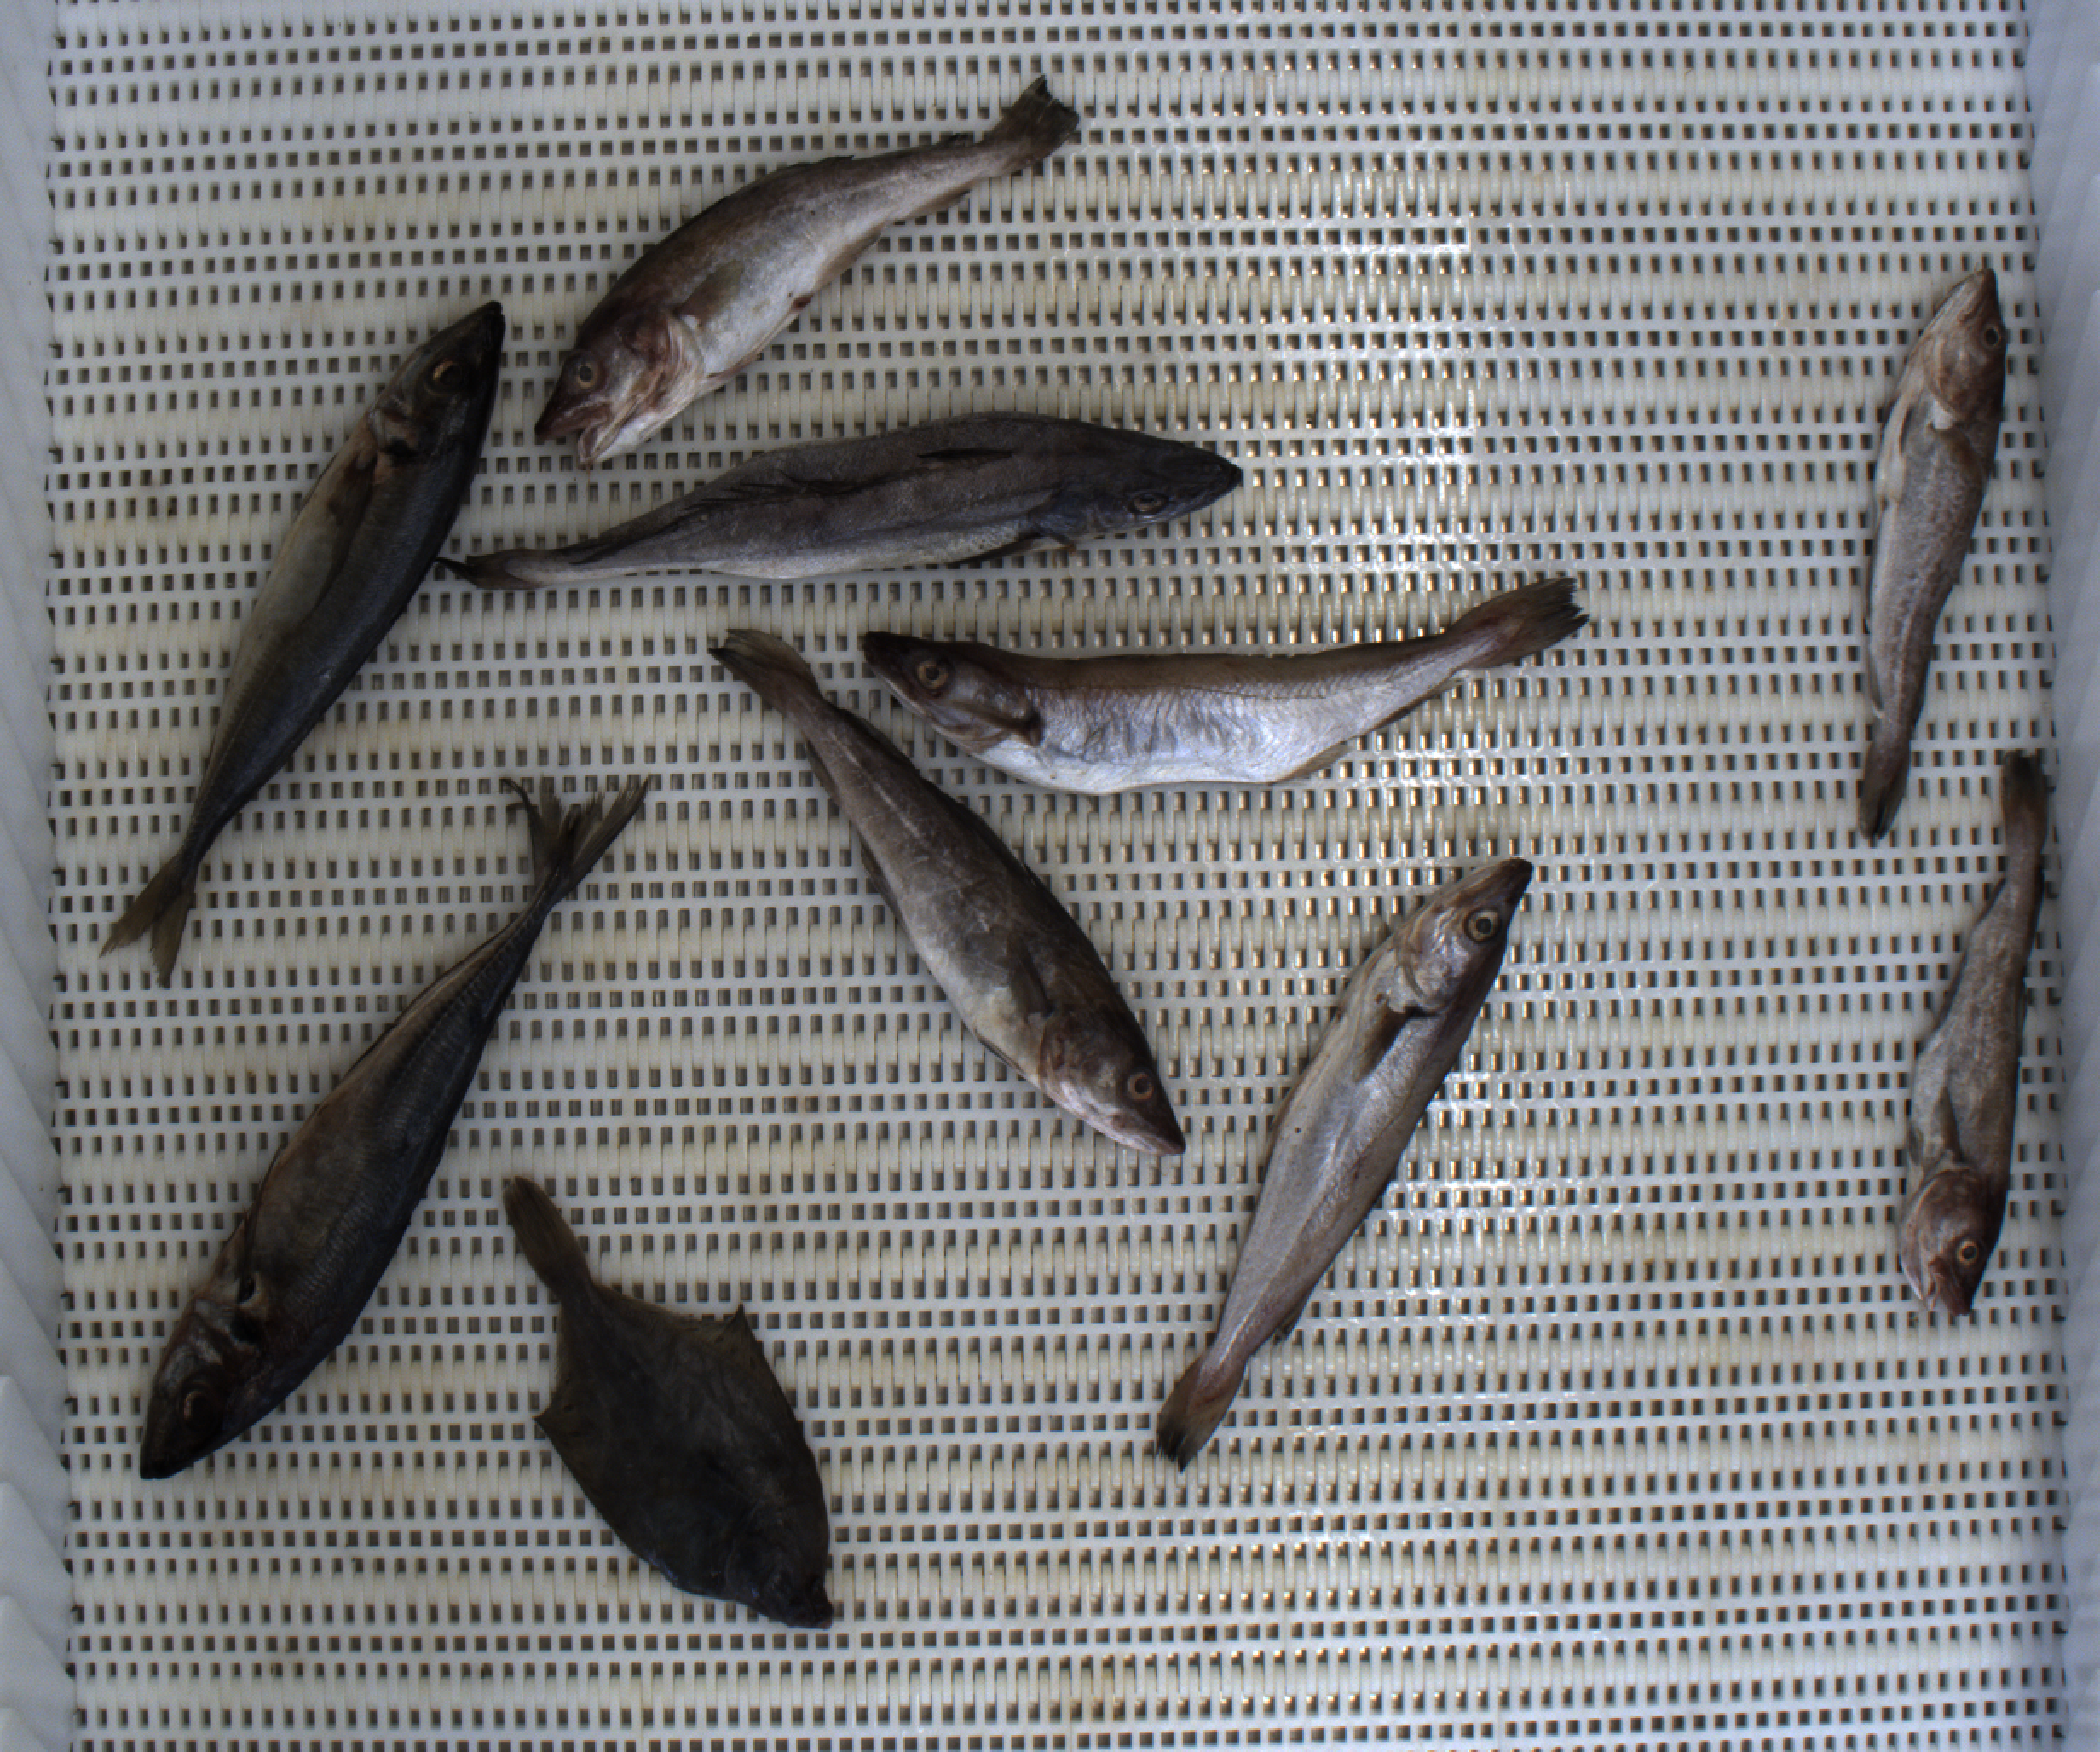
Total fish: 10
Cod: 4
Haddock: 0
Whiting: 2
Hake: 1
Horse mackerel: 2
Saithe: 0
Other: 1